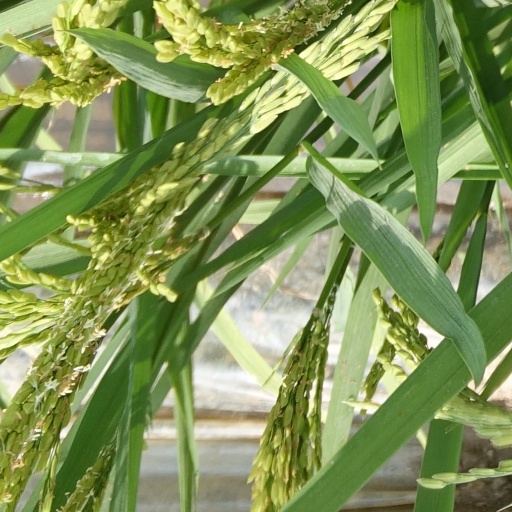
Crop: rice